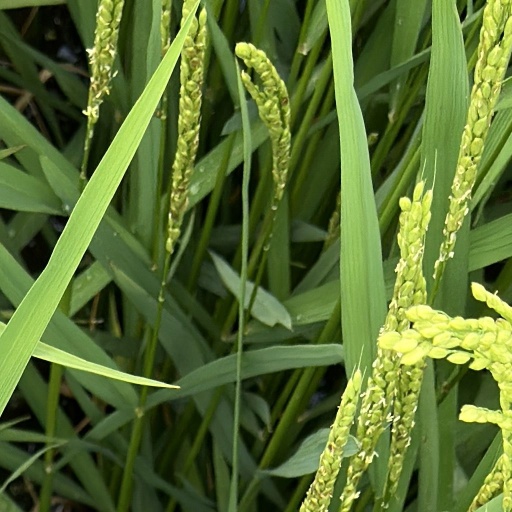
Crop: rice